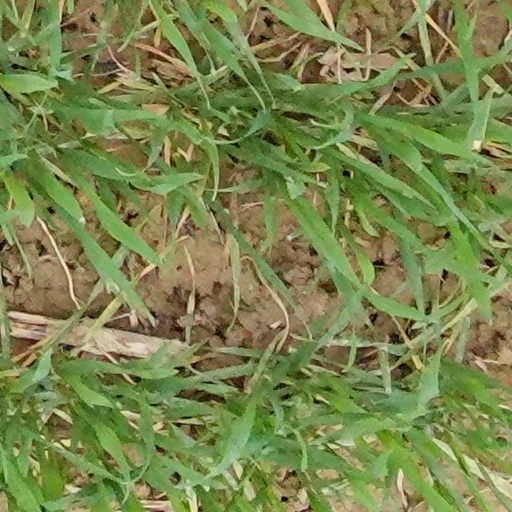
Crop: wheat